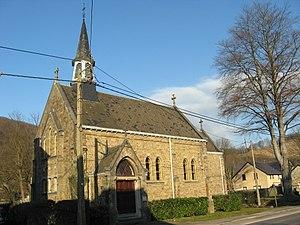
Eglise-annexe de Saint-Alfred et Saint-Georges à Trooz, Forêt
Le diocèse de Liège, dans la province de Liège en Belgique, compte 529 paroisses. Ces paroisses sont regroupées en unité pastorale, et certaines unités pastorales forment l'un des 17 doyennés.